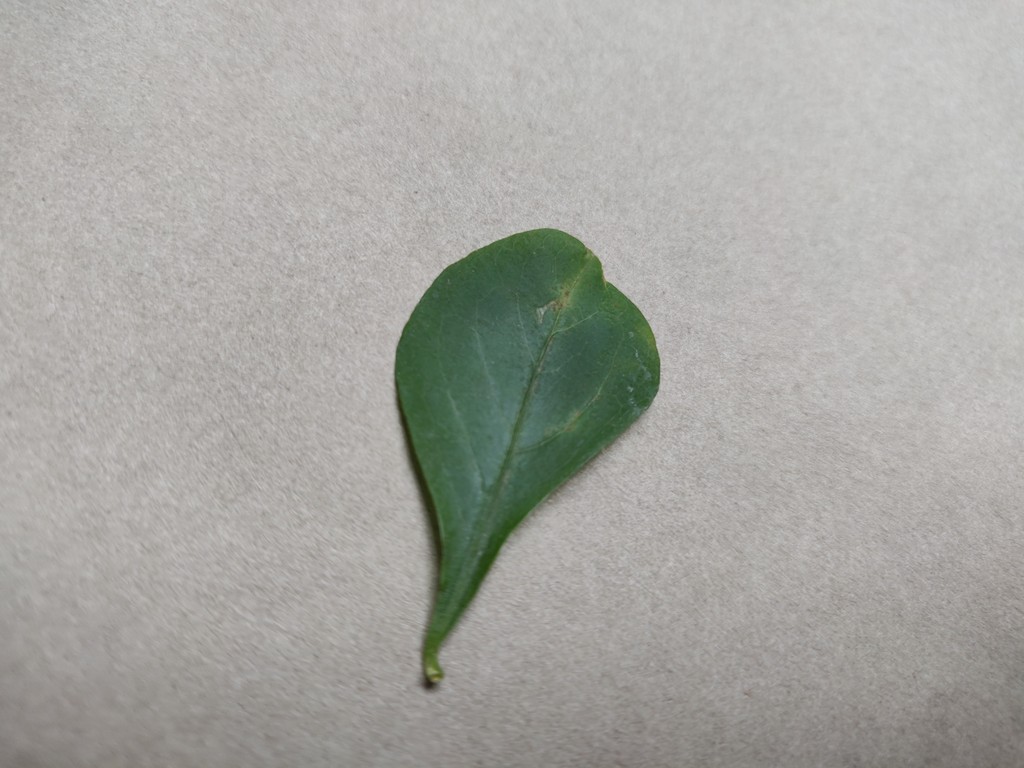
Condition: Unhealthy
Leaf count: single
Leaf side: front